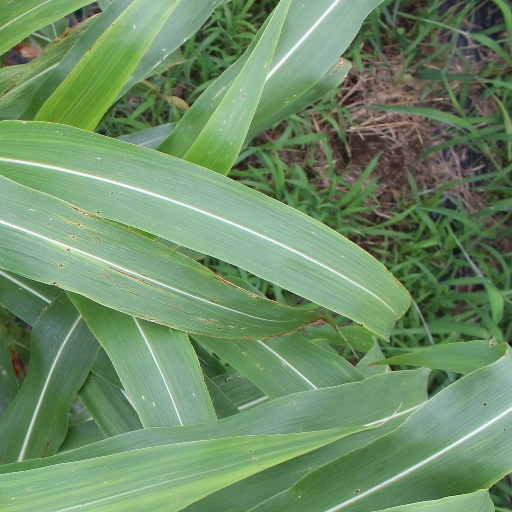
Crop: sorghum